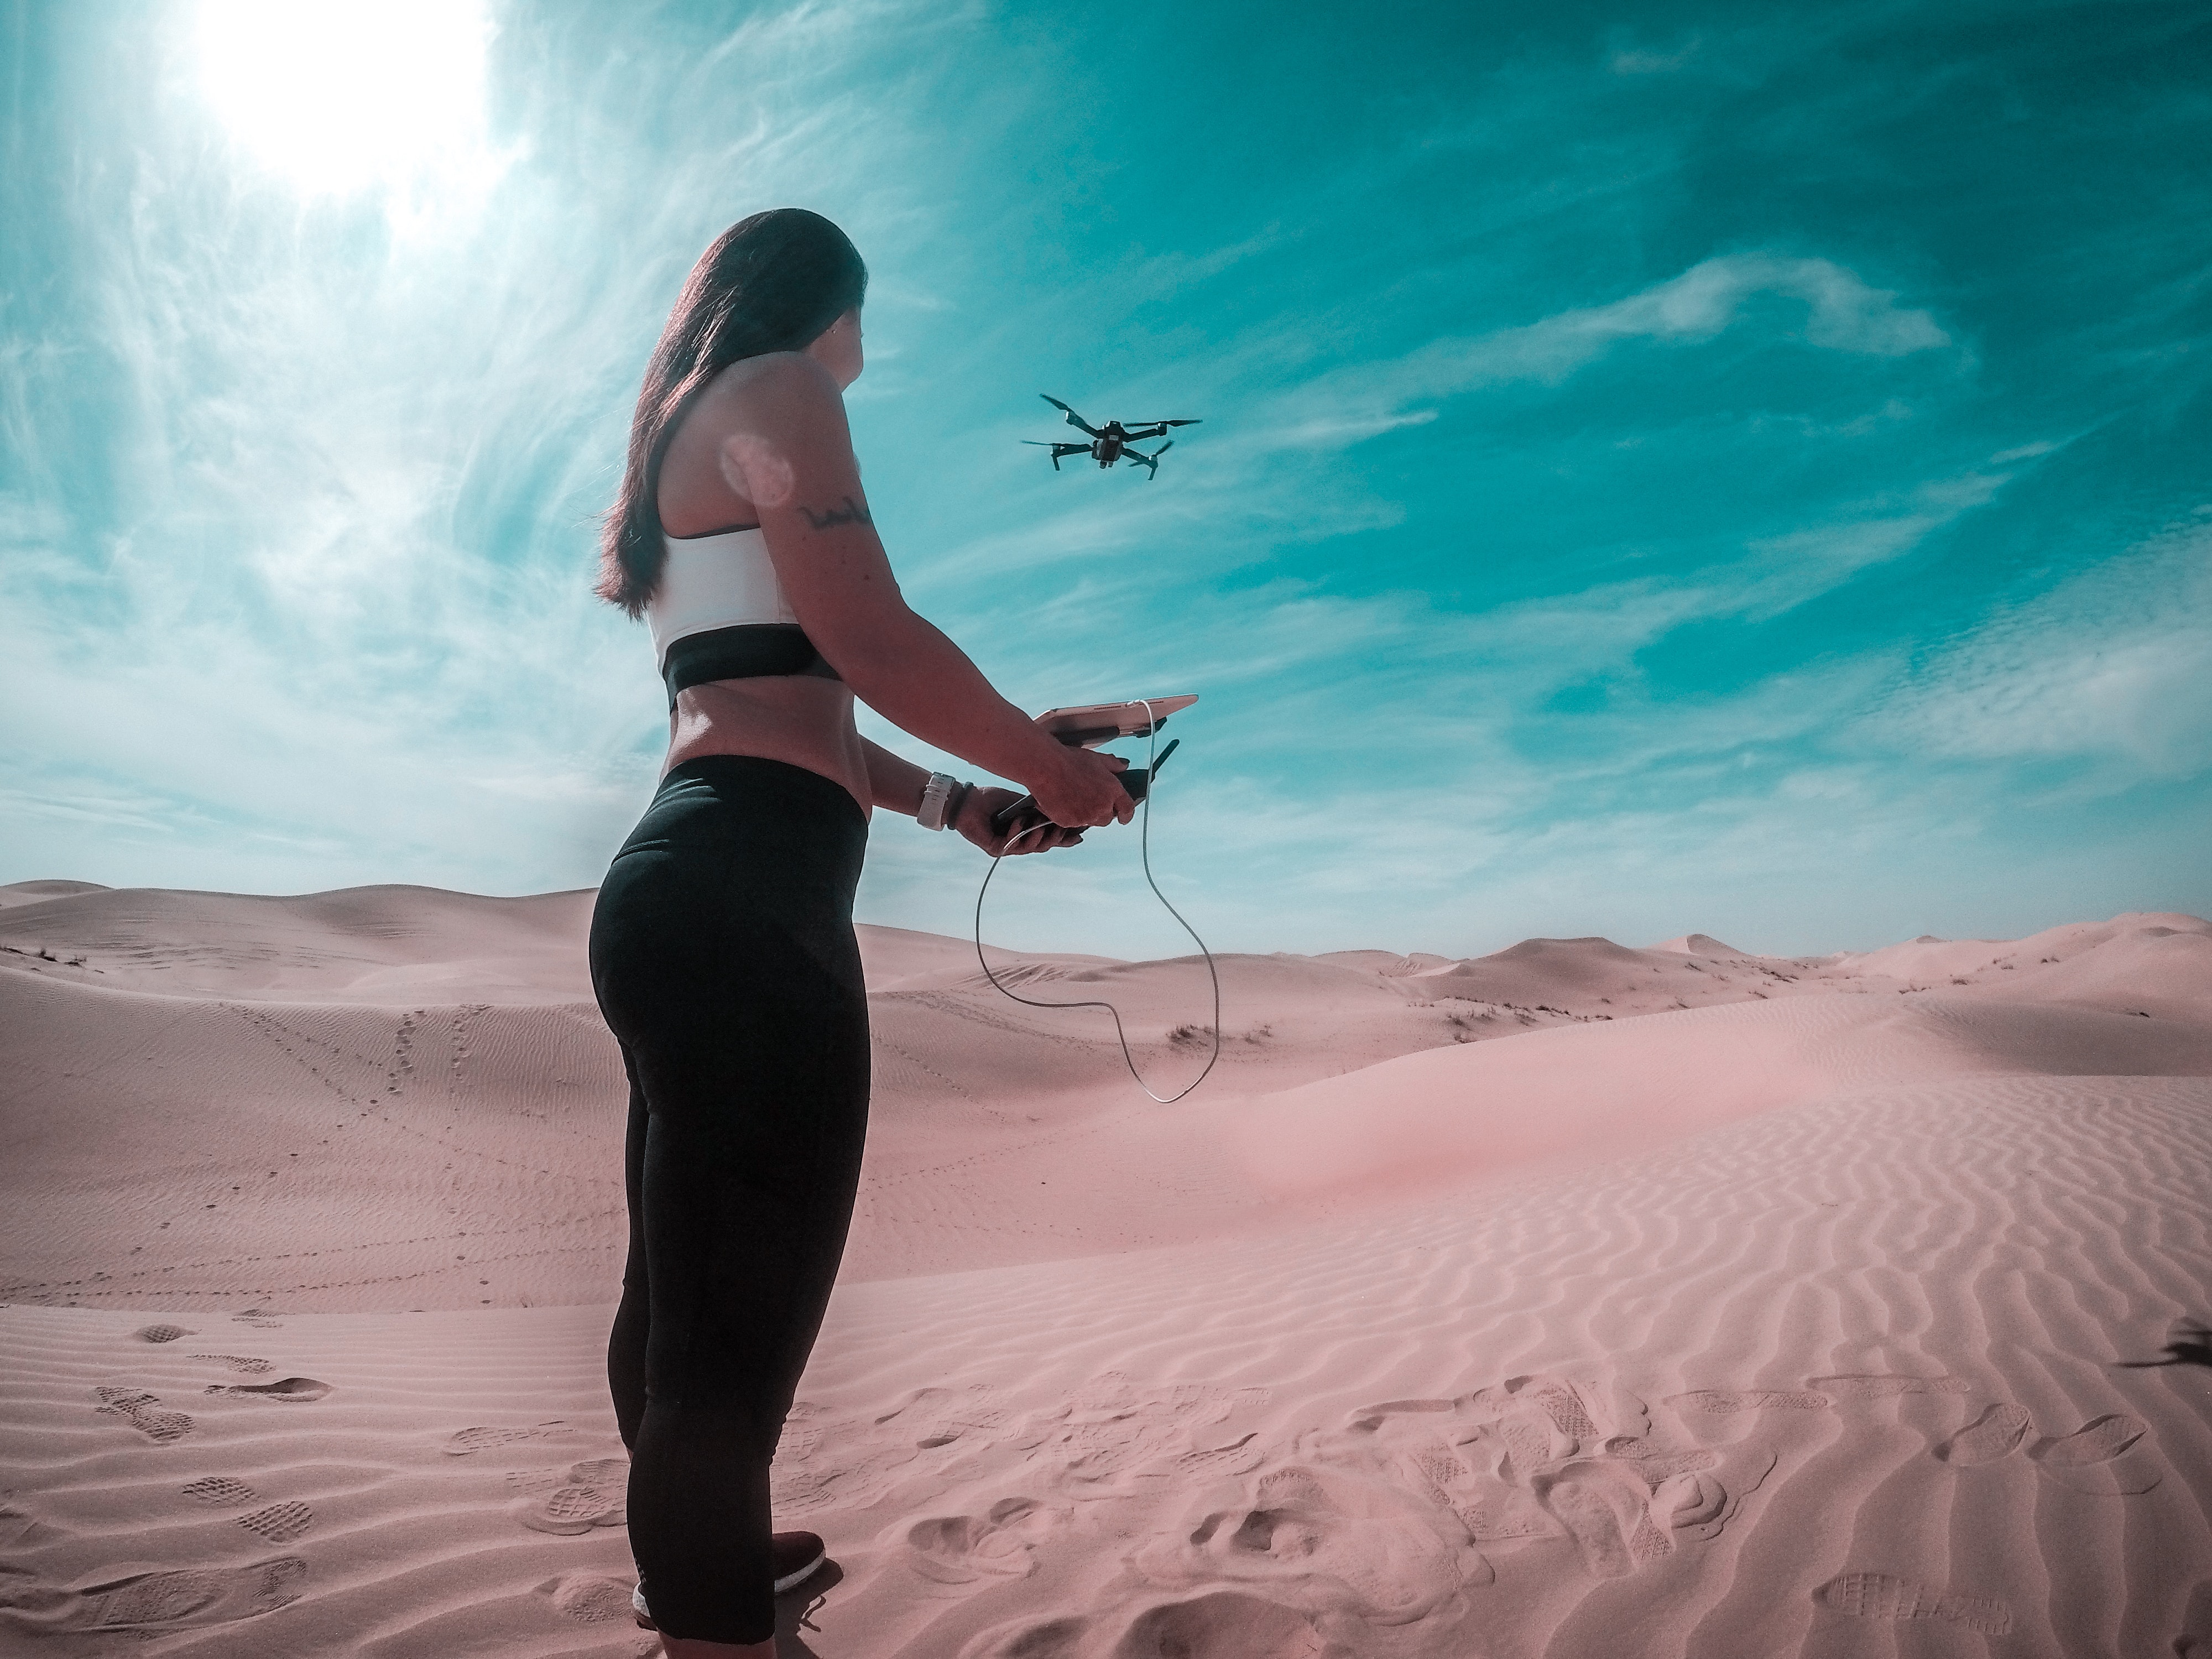
natural environment, sand, sky, beauty, water, landscape, sea, photography, beach, vacation, ocean, cloud, recreation, aeolian landform, wave